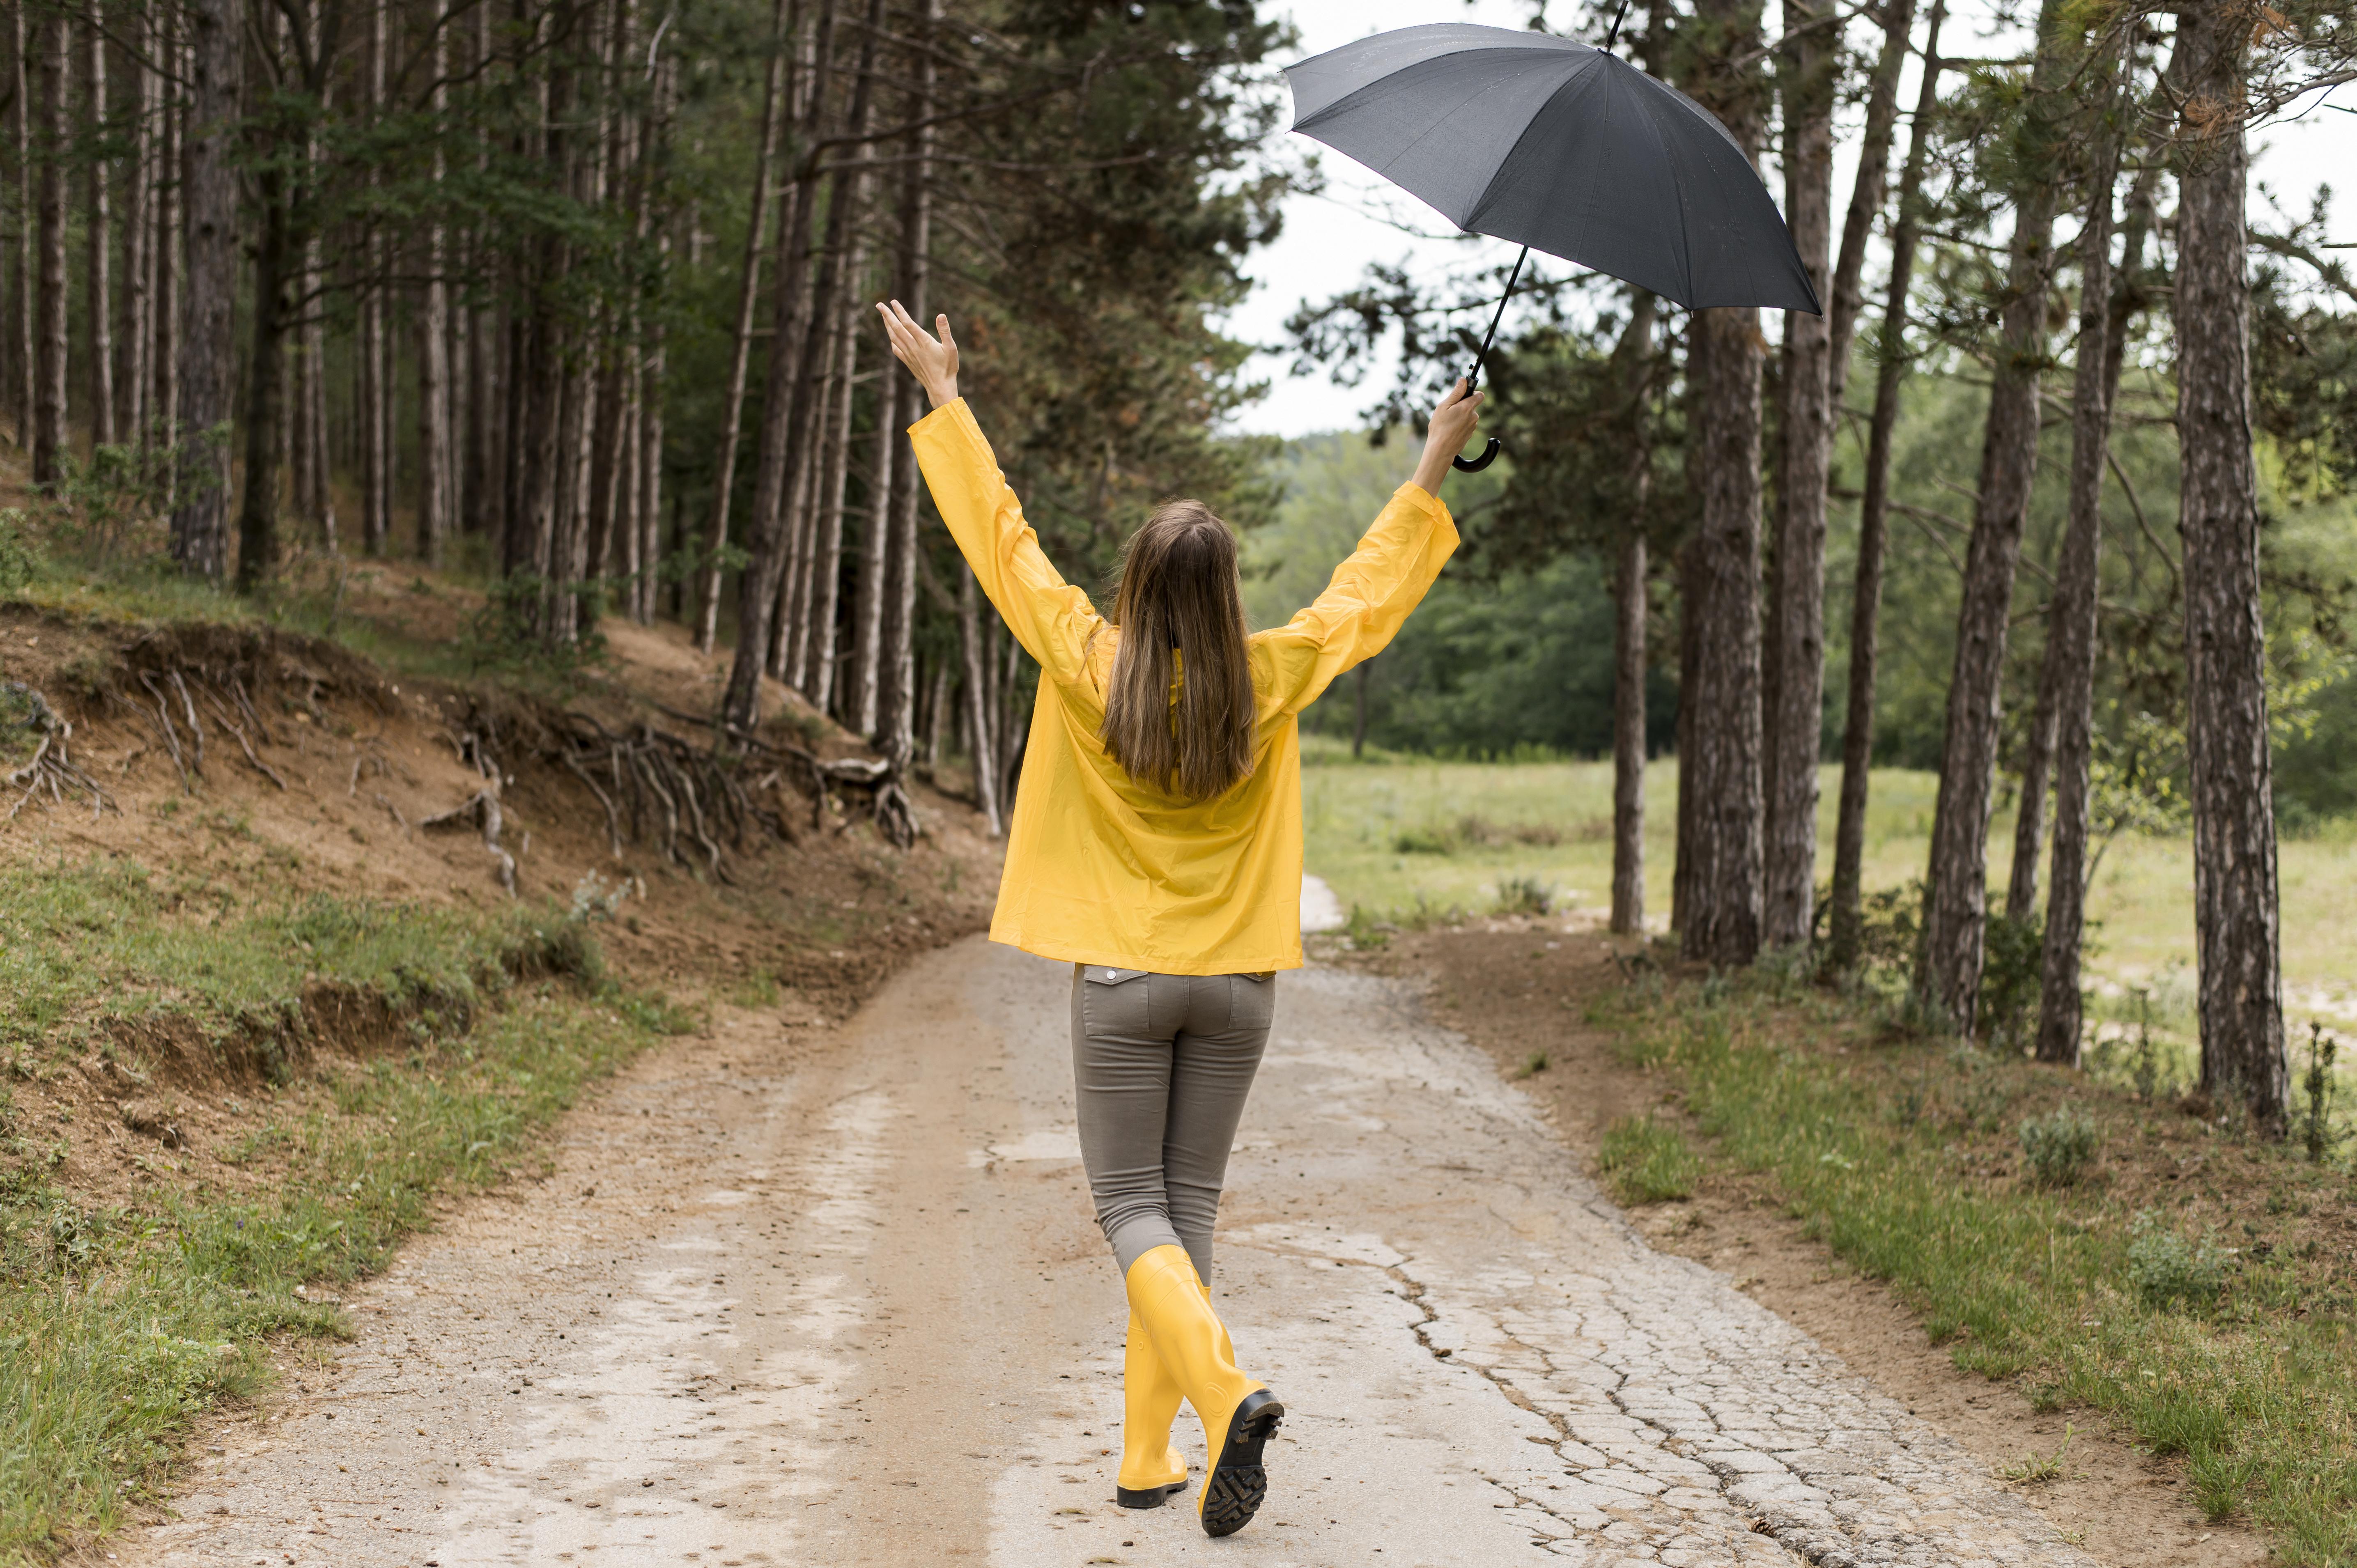
women, model, people, girl, photography, yellow, umbrella, outerwear, tree, fashion accessory, recreation, rain, forest, raincoat, road, woodland